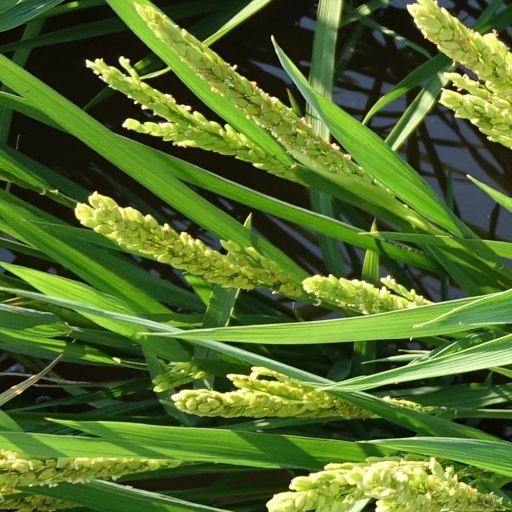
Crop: rice